Answer in natural language. Considering the relative positions, is DeskLamp (highlighted by a green box) above or below sixdrawer dresser in gray (highlighted by a red box)? Choose between the following options: below or above
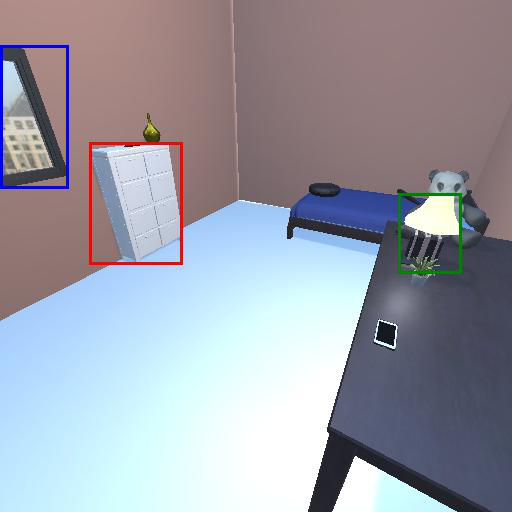
<answer>below</answer>